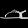
Label: Sandal